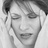
Emotion: sad